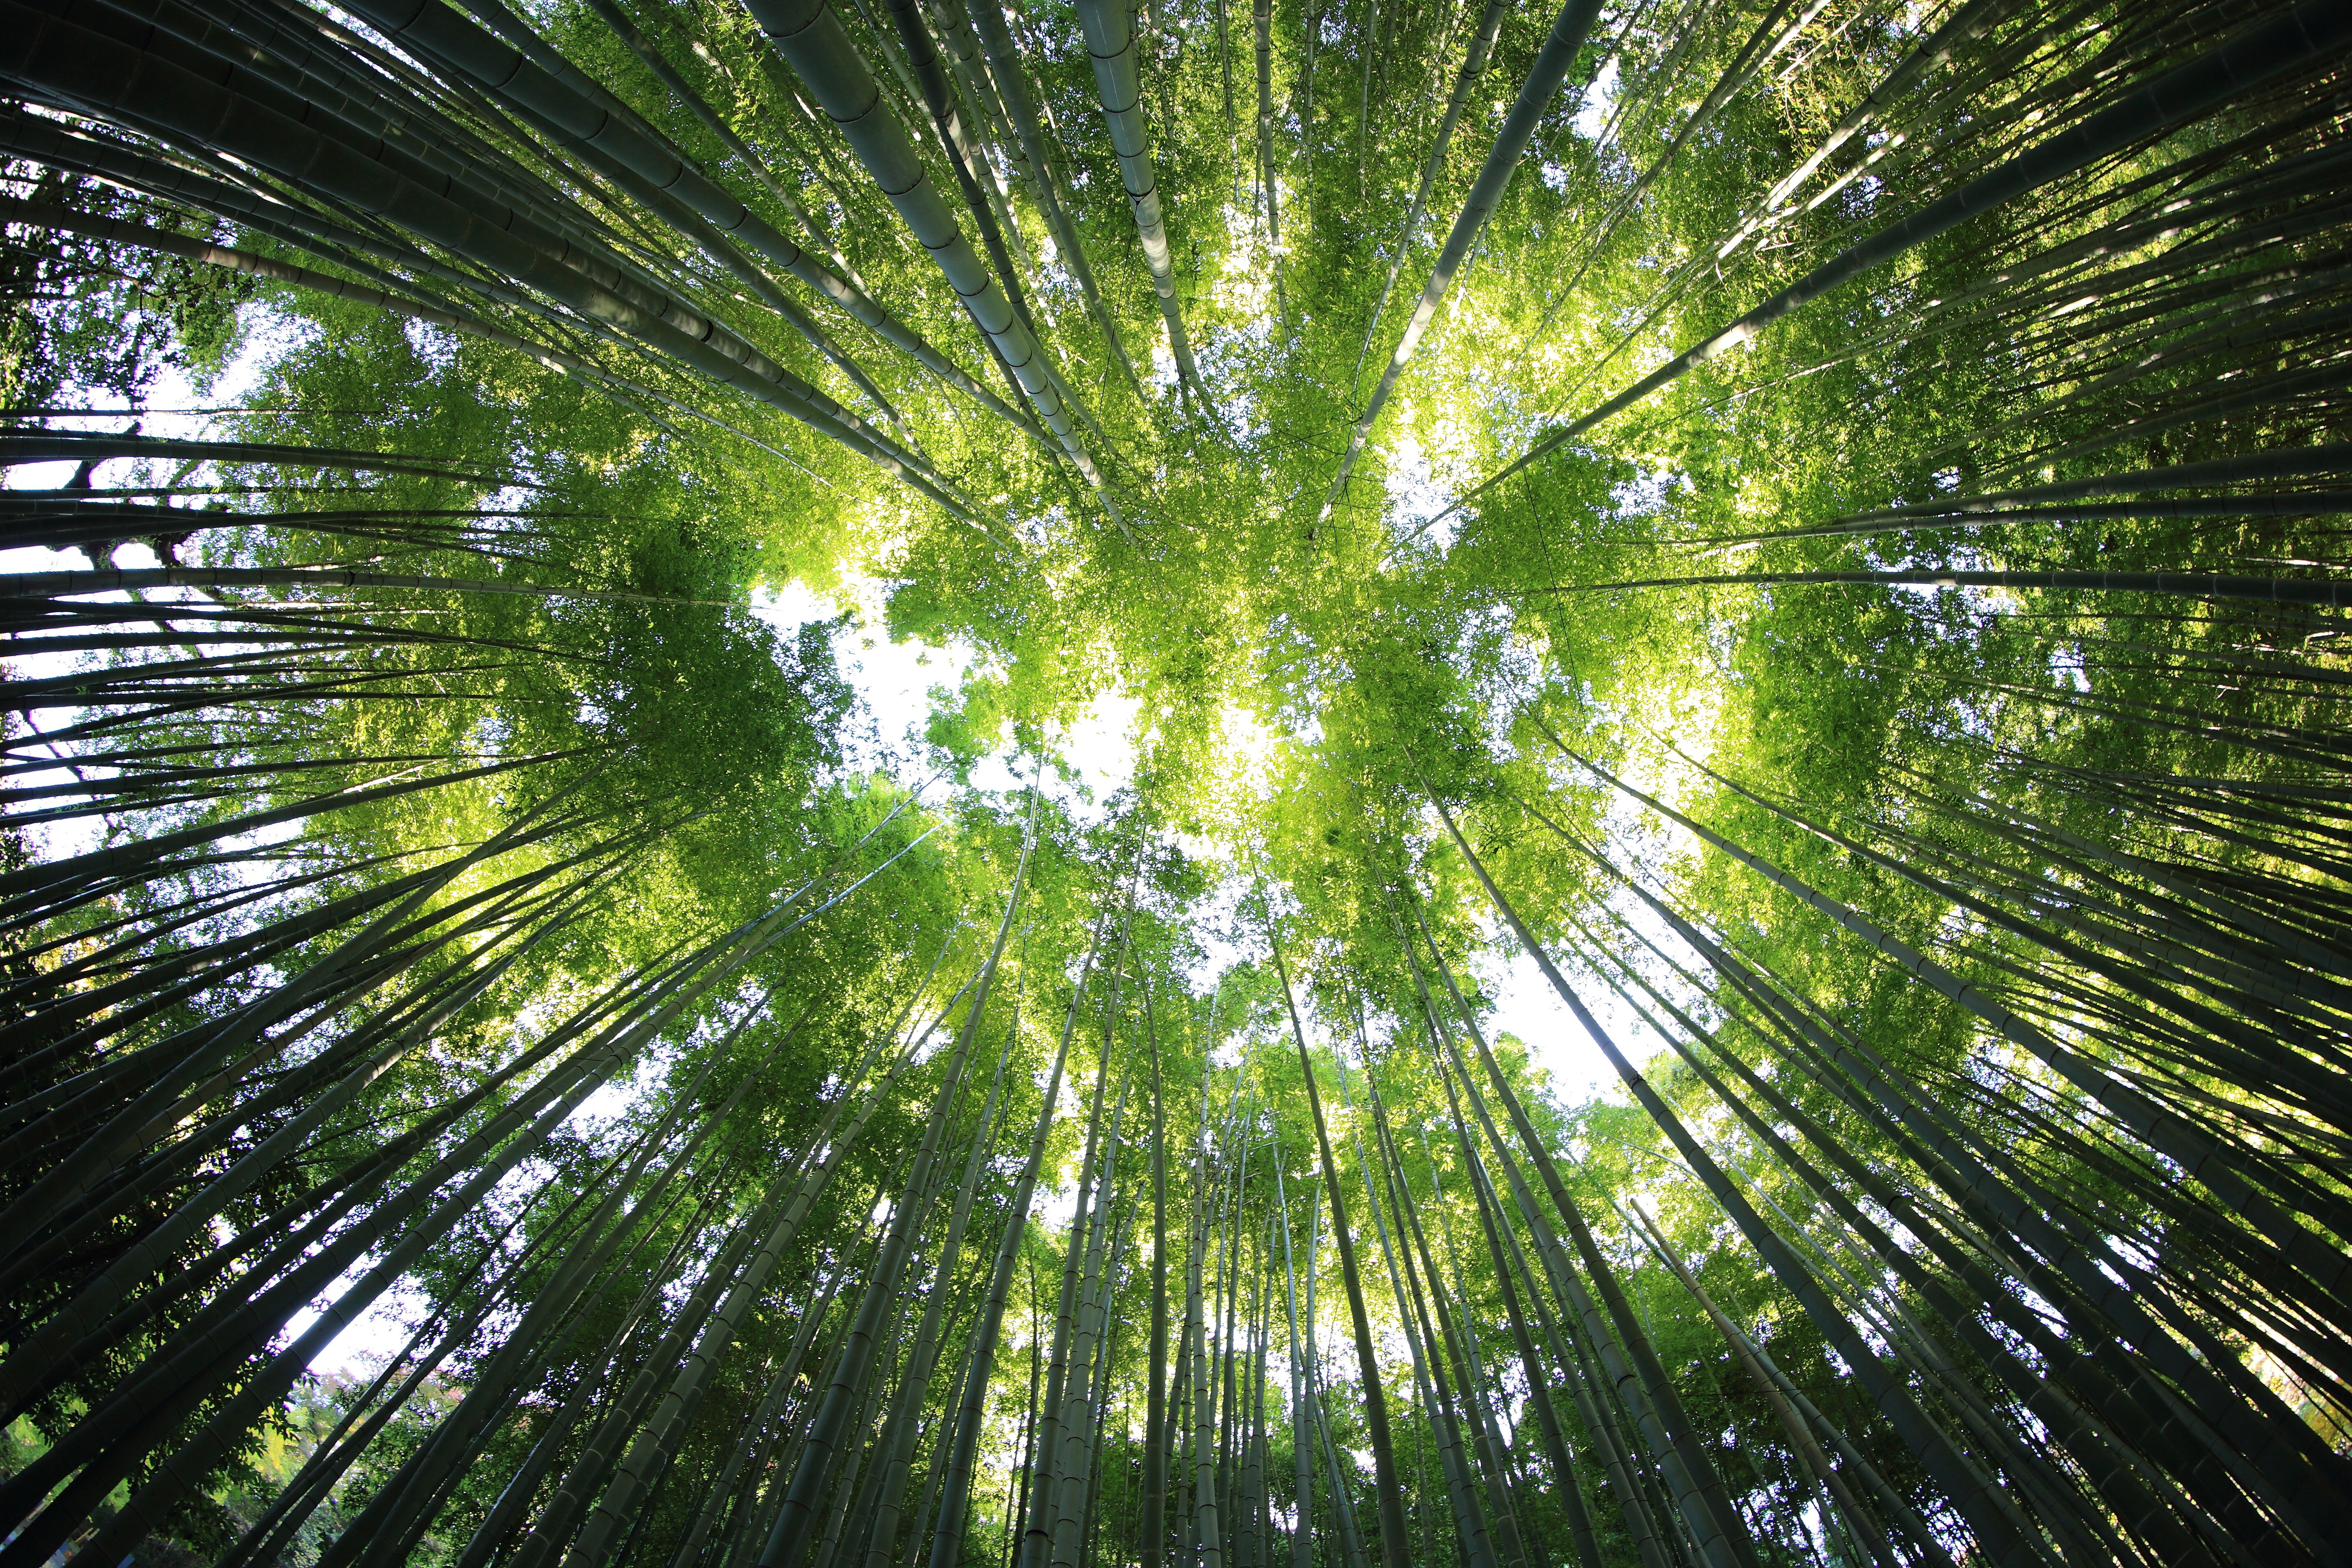
tree, vegetation, nature, green, light, plant, sky, palm tree, woody plant, terrestrial plant, sunlight, arecales, leaf, botany, elaeis, jungle, forest, pine, tropics, borassus flabellifer